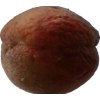
Label: peach